Honda Accord

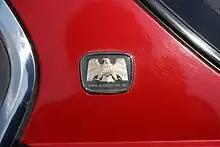
Honda of America badge, installed on the "C" pillar of exported cars

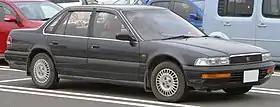
Japan-spec series CB Honda Ascot

The third-generation Accord was sold in Japan, Europe, and New Zealand as a three-door hatchback with a flat roof over the rear seats, known in Europe as a shooting-brake. The body style of a flat roof hatchback was also used on the third-generation Honda Civic subcompact, the second-generation Honda City supermini and the first-generation Honda Today "kei car". The Honda CR-X was the only three-door hatchback that adopted a fastback, sloping rear hatch "kammback" appearance, demonstrating a performance car appearance identified with "Honda Verno" products during the mid-1980s.